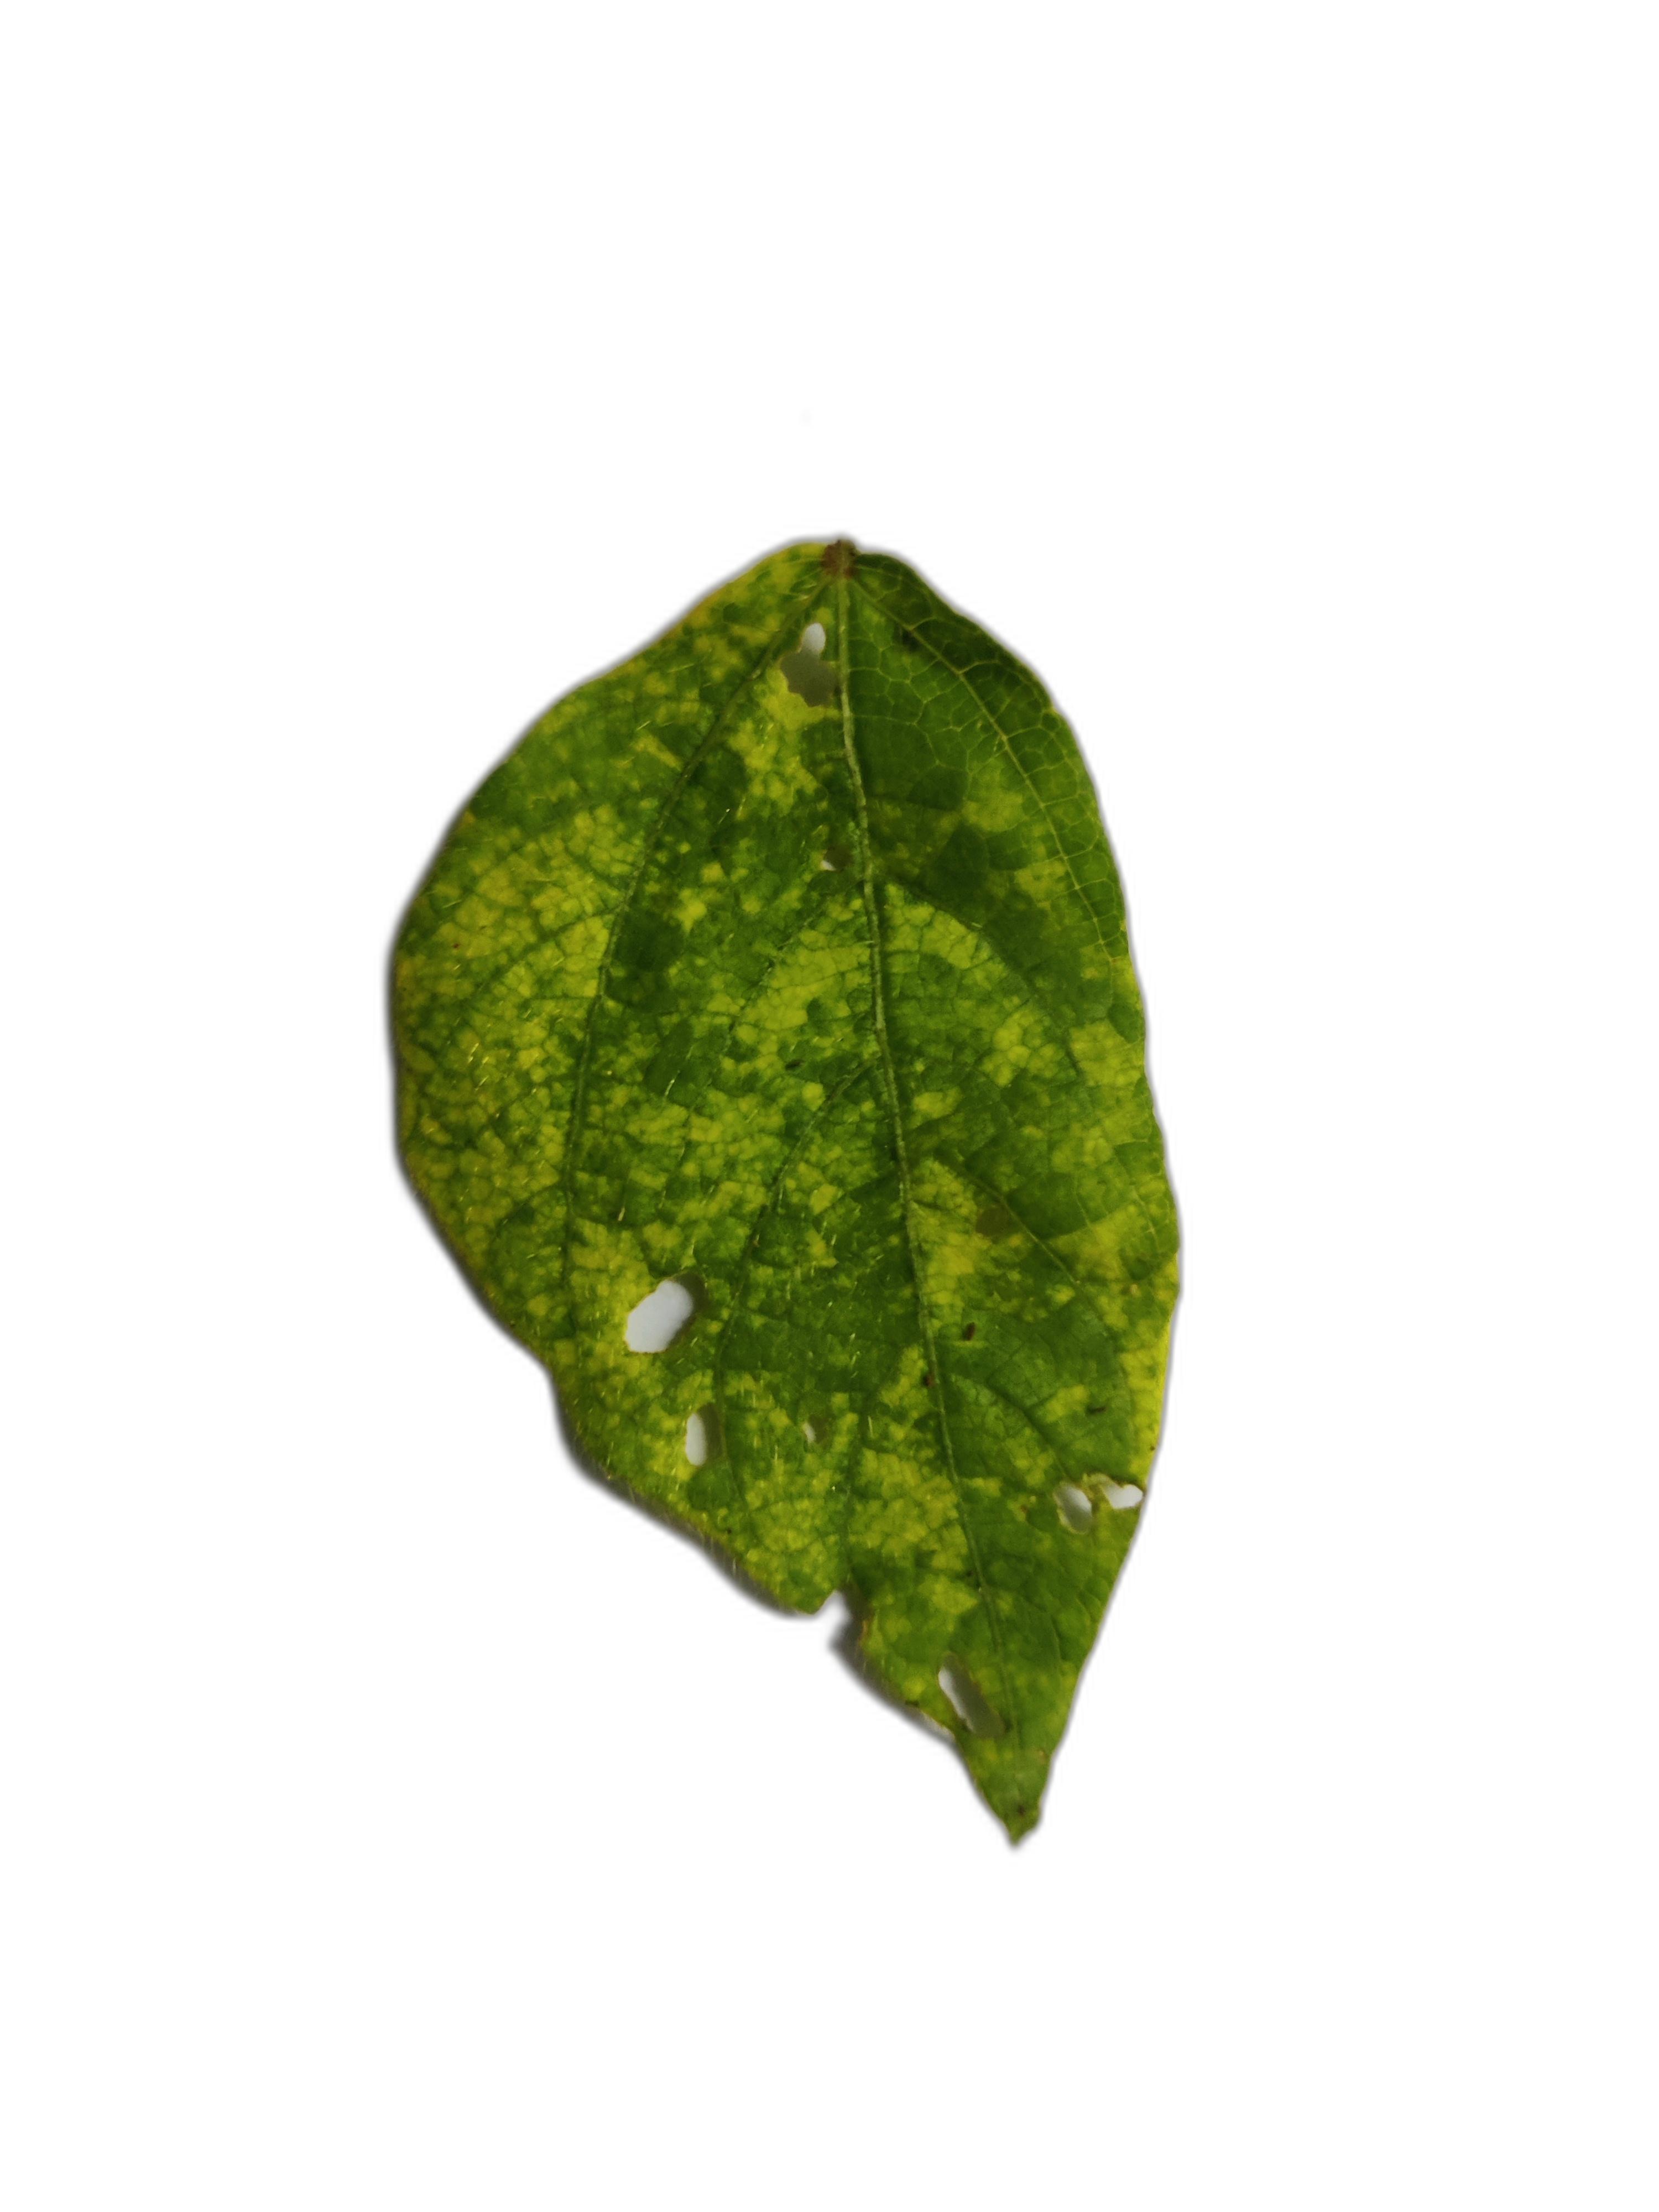
Label: Yellow Mosaic